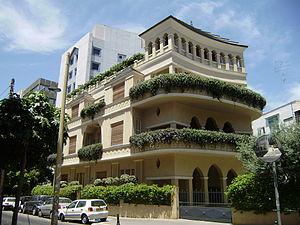
Pagoda house (Trad.